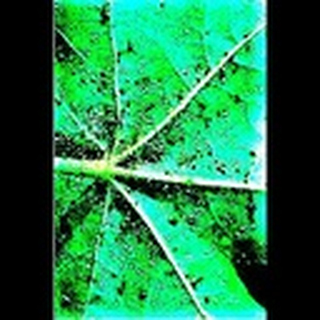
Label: cotton_aphids